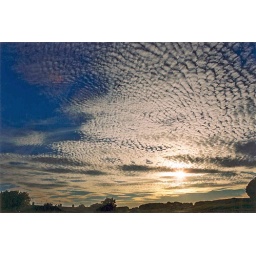
The sky over Gloucester Park in Basildon, Essex (shame about the red tint in the top left)